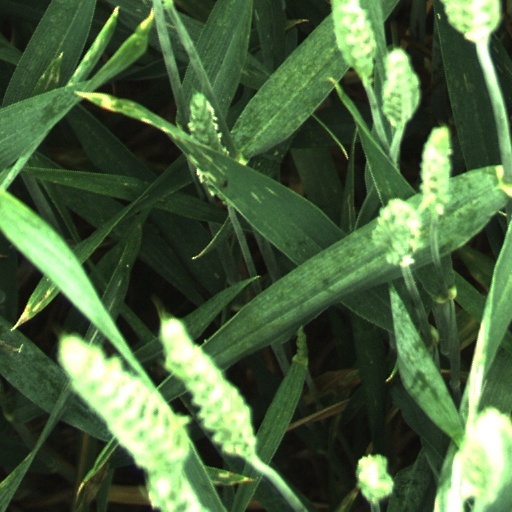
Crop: wheat